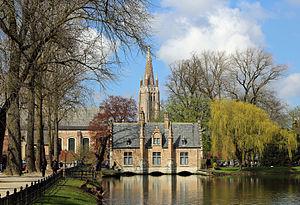
Bruges (Belgique)
Bruges est une ville de Belgique située en Région flamande, chef-lieu et plus grande ville de la province de Flandre-Occidentale.